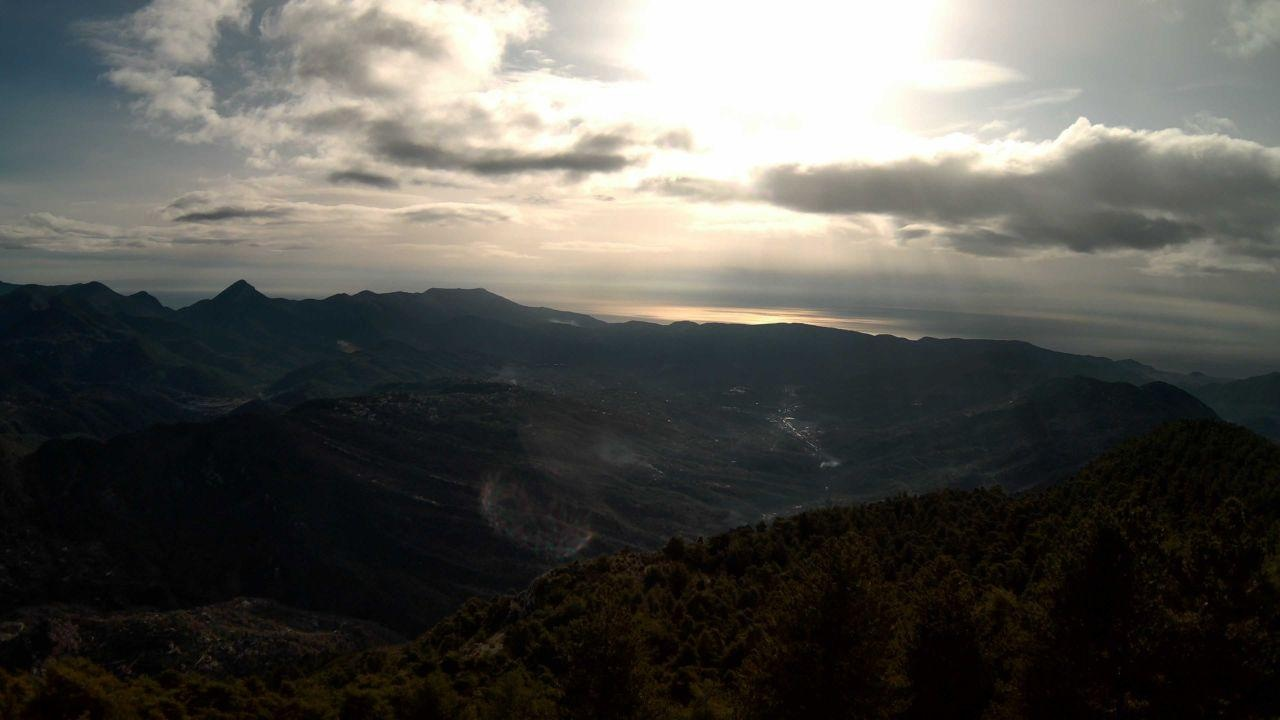
Fire: no
Smoke: yes